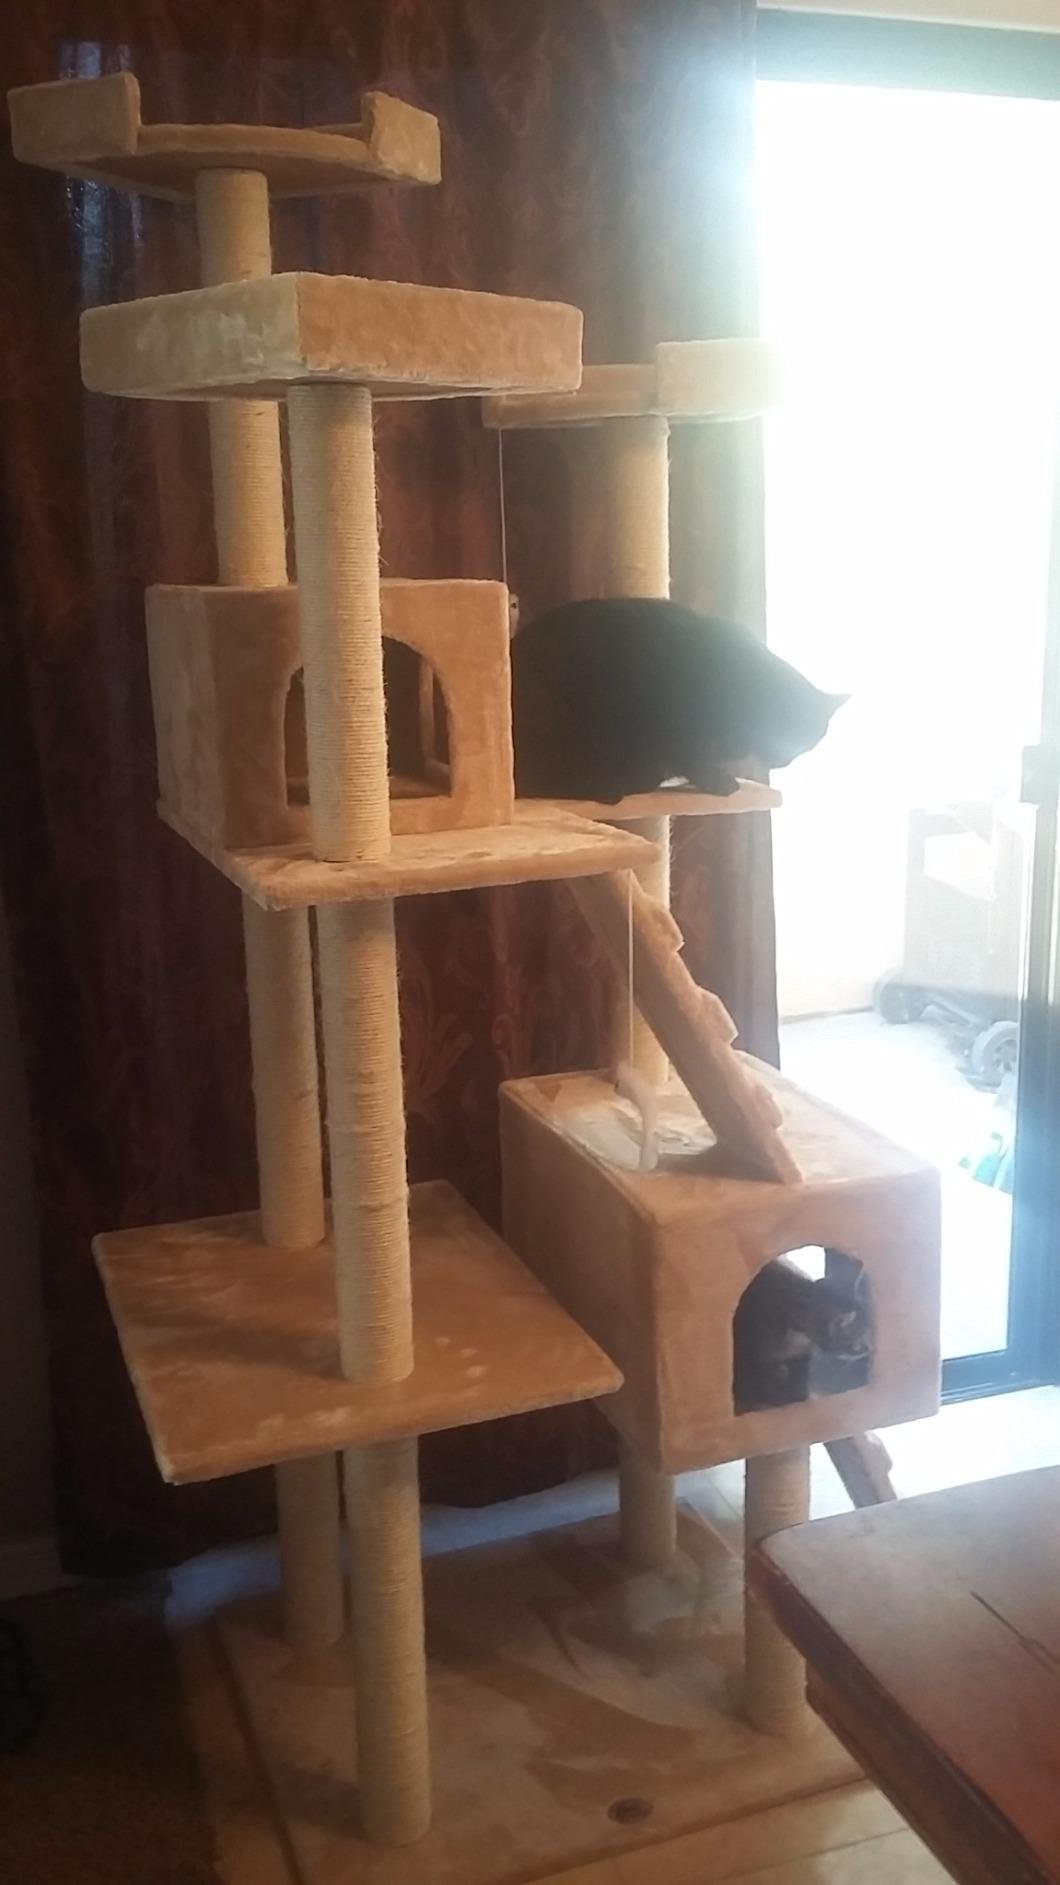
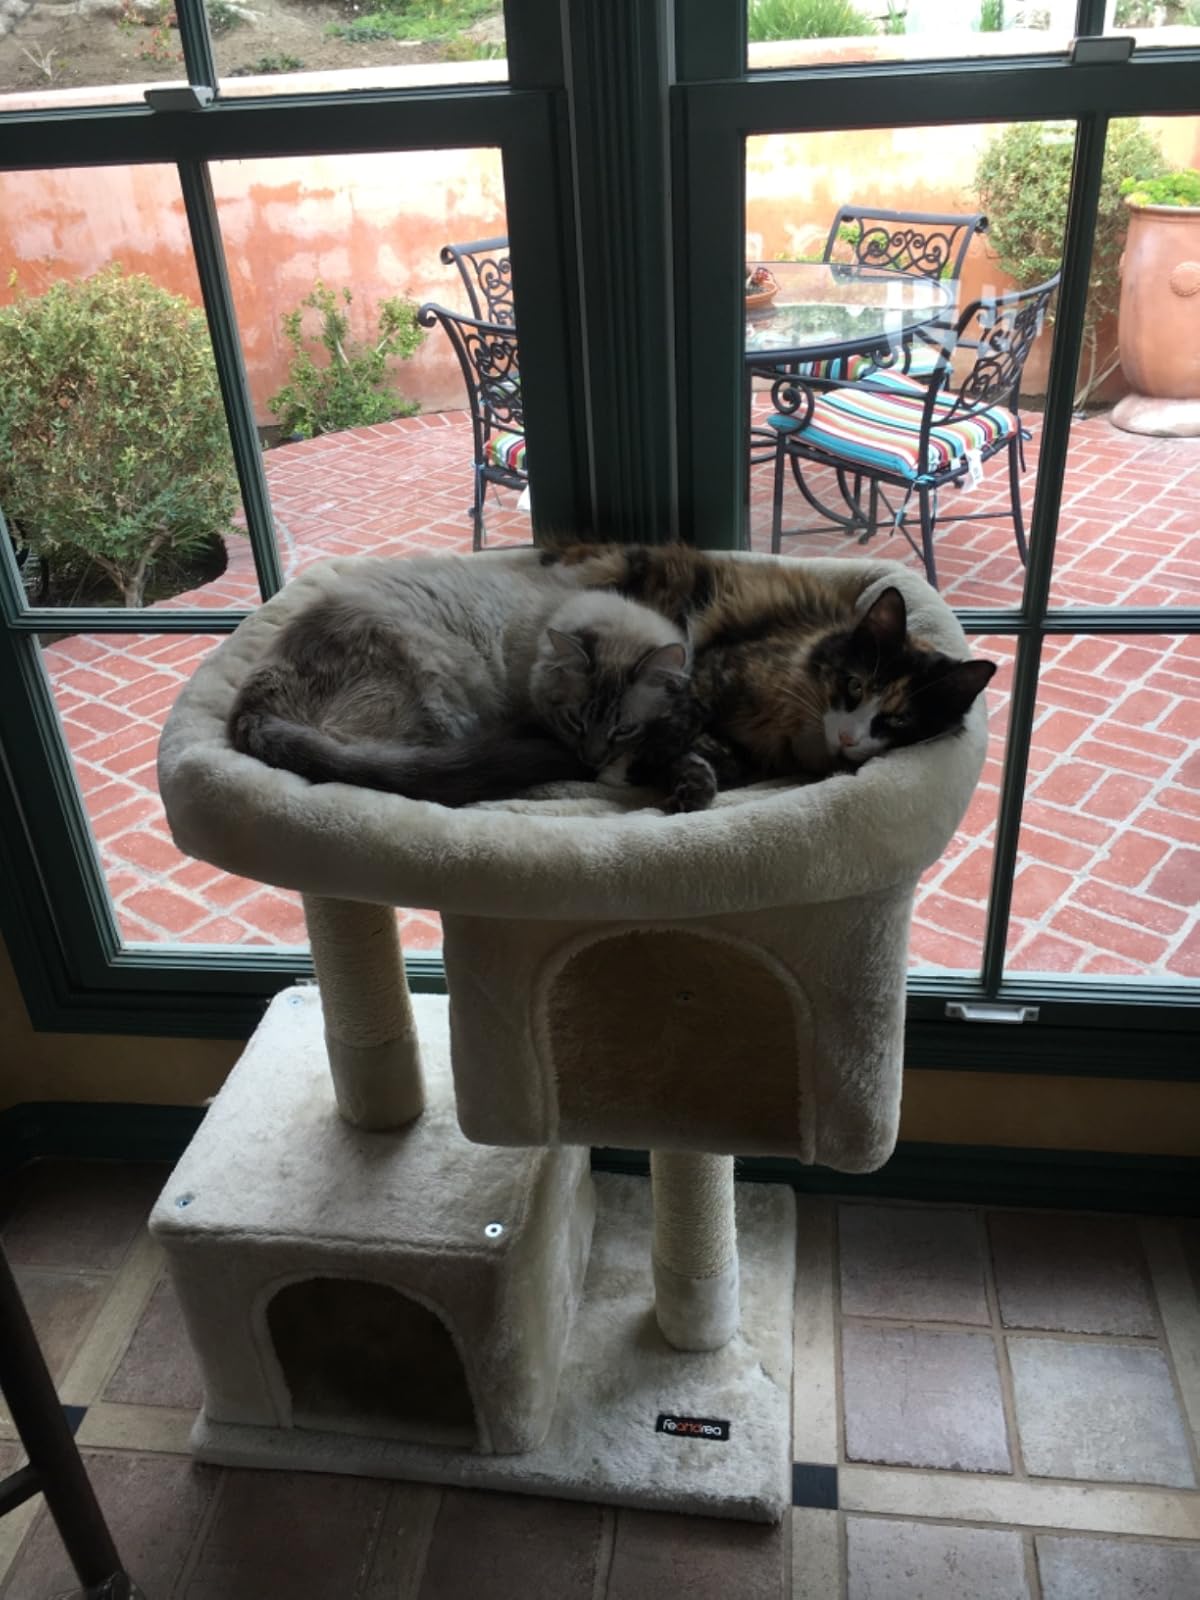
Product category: items_cat tree
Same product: no